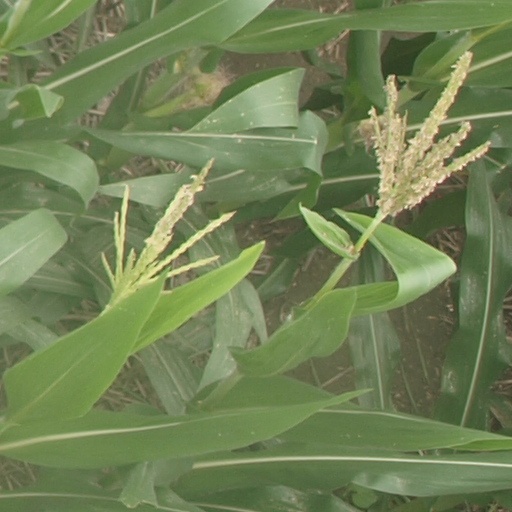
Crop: maize; corn